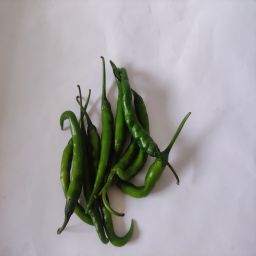
Crop: Chile Pepper
Quality: Unripe